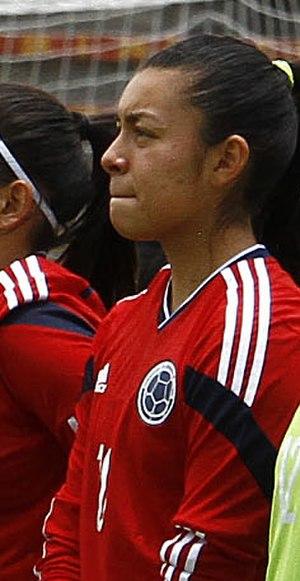
Hazleydi Yoreli Rincón Torres, née le 27 juillet 1993 à Piedecuesta, est un joueur de football colombienne.